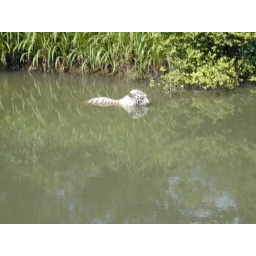
white tiger in Borivli national park